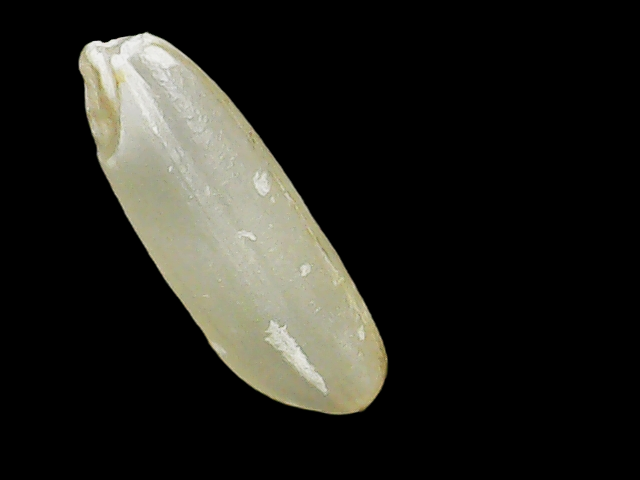
Rice variety: Binadhan10